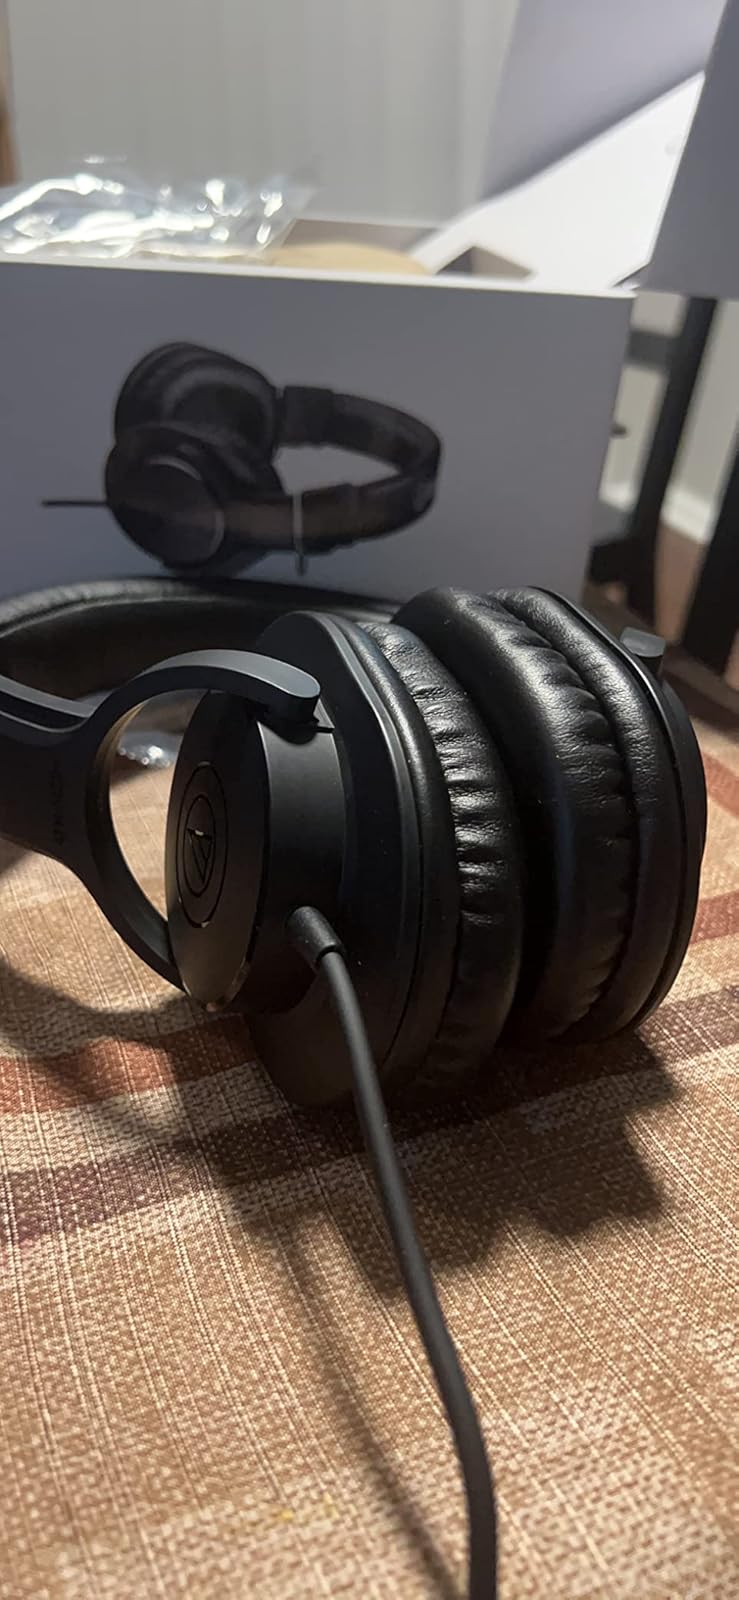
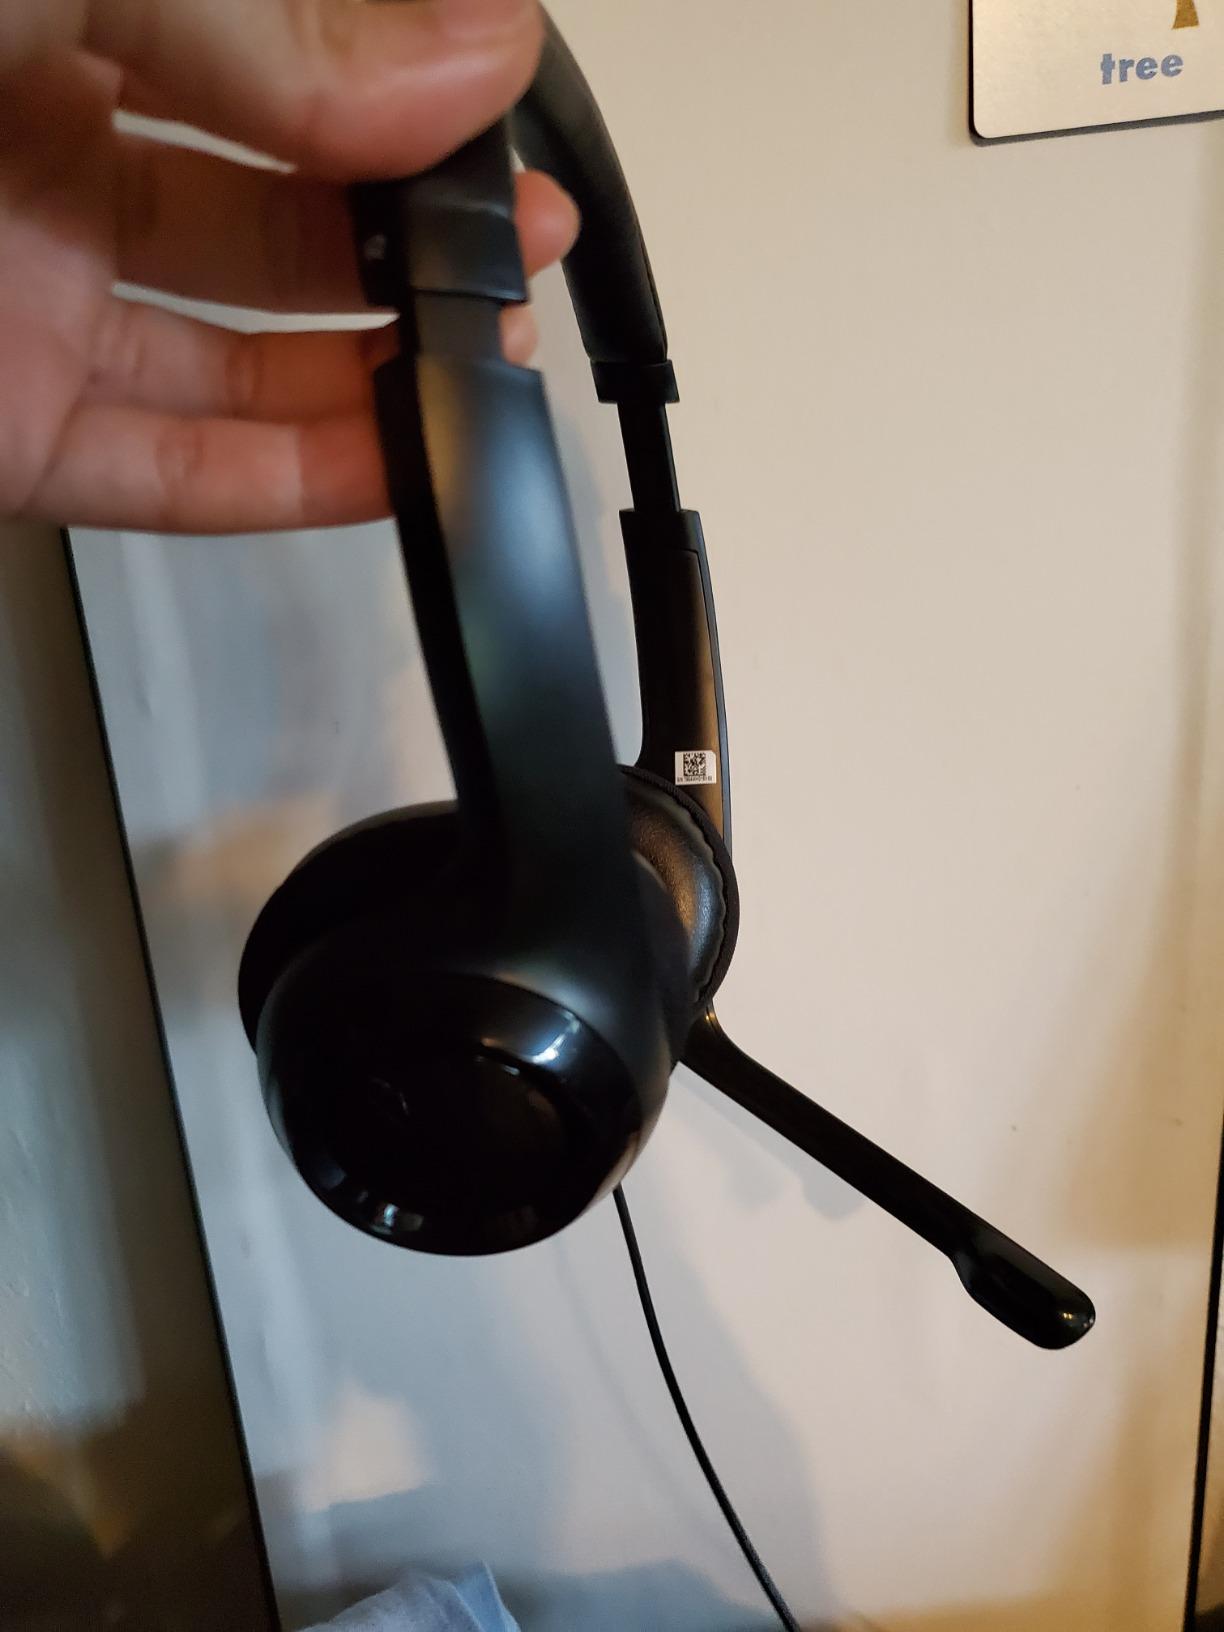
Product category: headphones
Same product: no